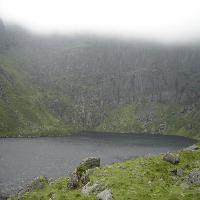
Weather: cloudy or overcast